Sandinista National Liberation Front

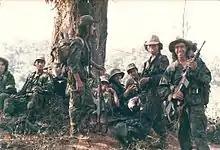
ARDE Frente Sur Contras in 1987

Upon assuming office in 1981, U.S. President Ronald Reagan condemned the FSLN for joining with Cuba in supporting "Marxist" revolutionary movements in other Latin American countries such as El Salvador. His administration authorized the CIA to begin financing, arming and training rebels, most of whom were the remnants of Somoza's National Guard, as anti-Sandinista guerrillas that were branded "counter-revolutionary" by leftists ( in Spanish). This was shortened to "Contras", a label the force chose to embrace. Edén Pastora and many of the indigenous guerrilla forces, who were not associated with the "Somocistas", also resisted the Sandinistas.